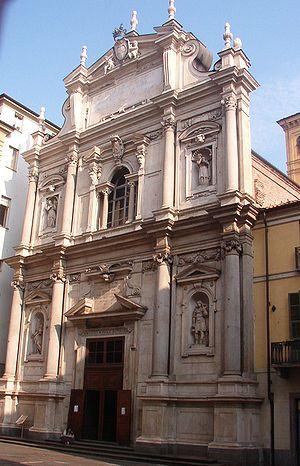
La basilique du Corpus Domini est une basilique catholique de Turin, en Italie du Nord. Elle a été construite pour célébrer le « Miracle de l'Eucharistie » qui, selon diverses sources, a eu lieu en 1453 pendant la guerre entre le duché de Savoie et la France.
L'architecture baroque à Turin correspond à une période architecturale allant de la deuxième moitié du XVIᵉ siècle à la fin du XVIIᵉ siècle. La ville de Turin conserve aujourd'hui encore le caractère qu'a voulu lui donner le duc de Savoie Emmanuel-Philibert, qui, en 1562, transféra sa capitale de Chambéry à Turin et dut, à une époque où l'absolutisme commençait à s’épanouir, faire le choix d'une architecture affirmant l'autorité de l'État et du monarque. Les façades des palais sont ici beaucoup plus sobres et rigoureuses qu'à Rome. Le baroque est ici rationnel et donne à la ville un air de gravité.
Turin est une ville italienne, chef-lieu de la ville métropolitaine de Turin et de la région du Piémont. Turin a été la capitale des États de Savoie de 1563 à 1713, du royaume de Sicile de 1713 à 1720, du royaume de Sardaigne de 1720 à 1861 et du royaume d'Italie de 1861 à 1865.